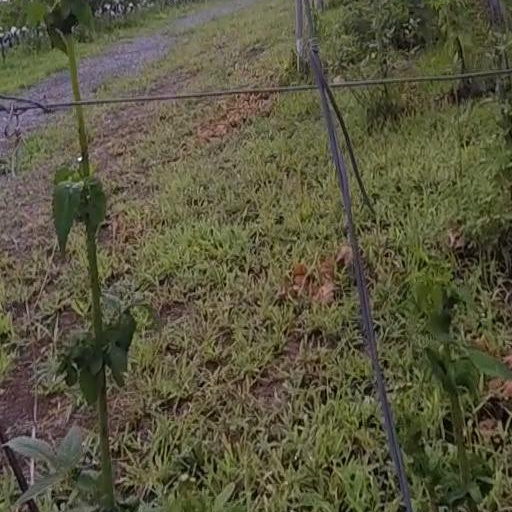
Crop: grape